Jascha Heifetz

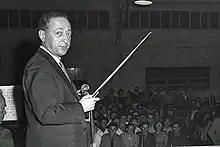
In Beersheba, Israel, 1953

On his third tour to Israel in 1953, Heifetz included the Violin Sonata by Richard Strauss in his recitals. At the time, many considered Strauss and a number of other German intellectuals Nazis, or at least Nazi sympathizers, and Strauss works were unofficially banned in Israel along with those of Richard Wagner. Despite the fact that the Holocaust had occurred less than ten years earlier and a last-minute plea from Ben-Zion Dinur, the Israeli Minister of Education, the defiant Heifetz argued, "The music is above these factors … I will not change my program. I have the right to decide on my repertoire." In Haifa his performance of the Strauss sonata was greeted with applause, however in Tel Aviv it was followed by dead silence.